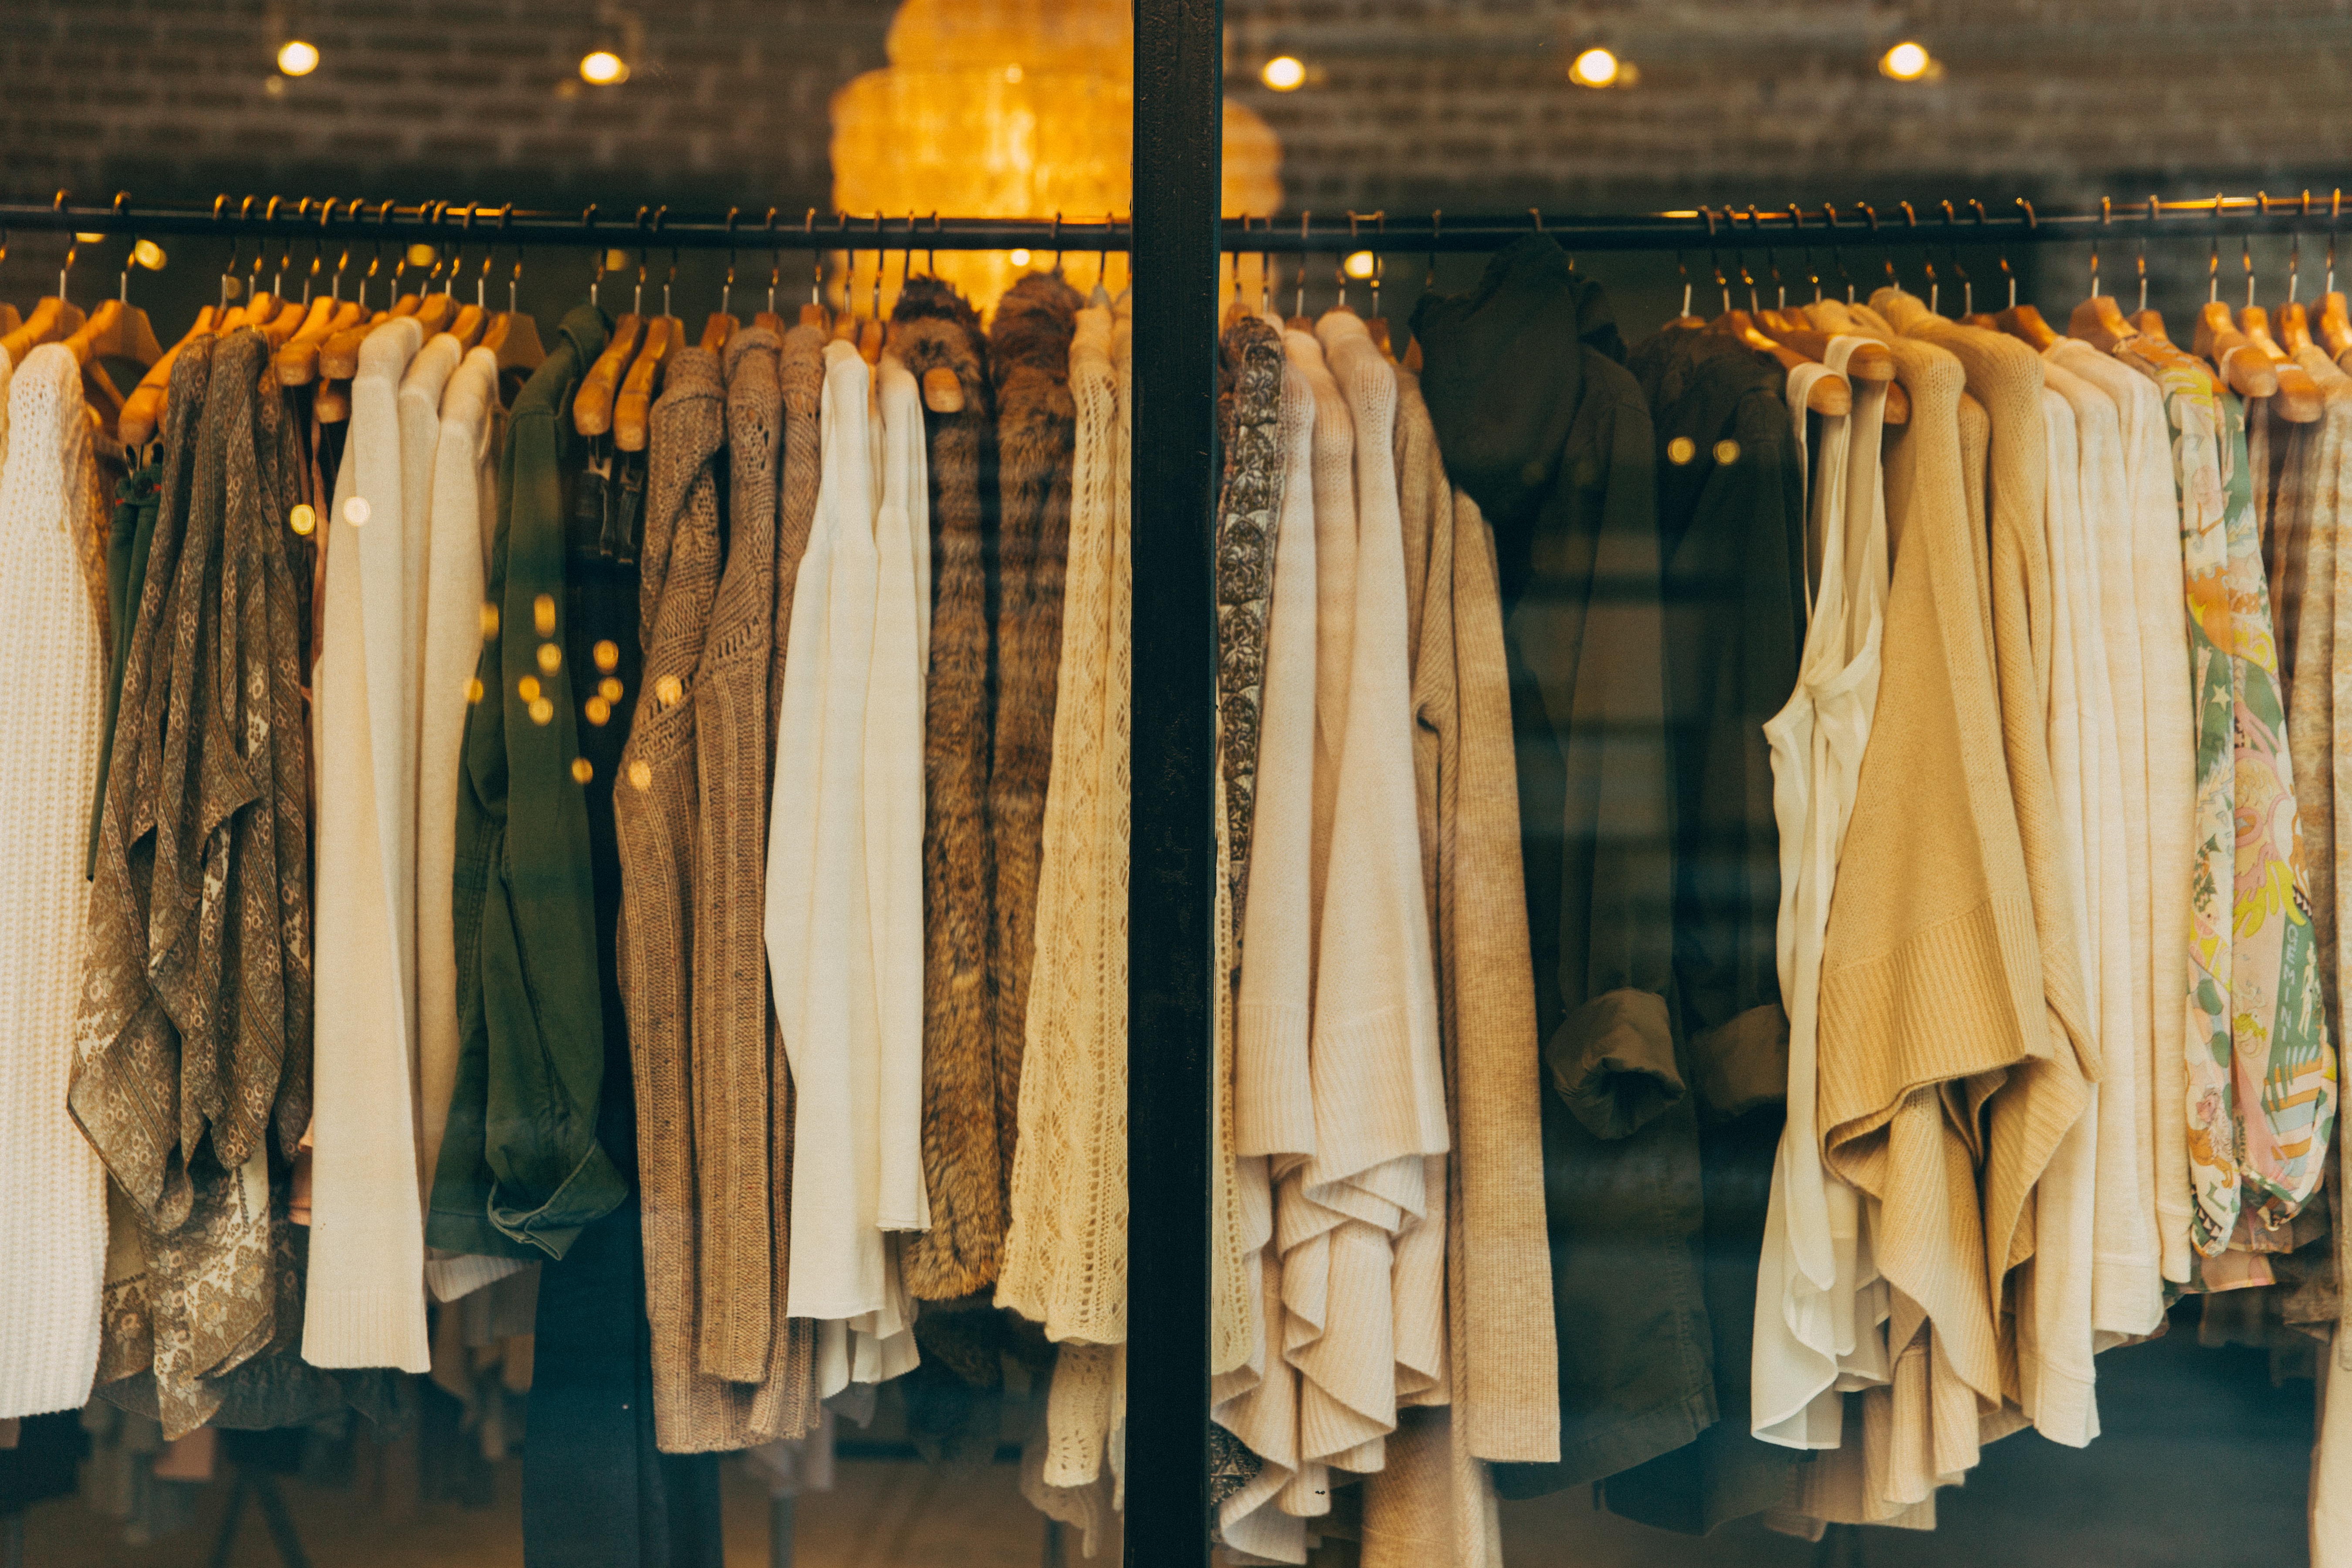
shop, curtain, fashion, clothing, room, outerwear, interior design, boutique, textile, dress, clothes, retail, display window, shop windows, window treatment